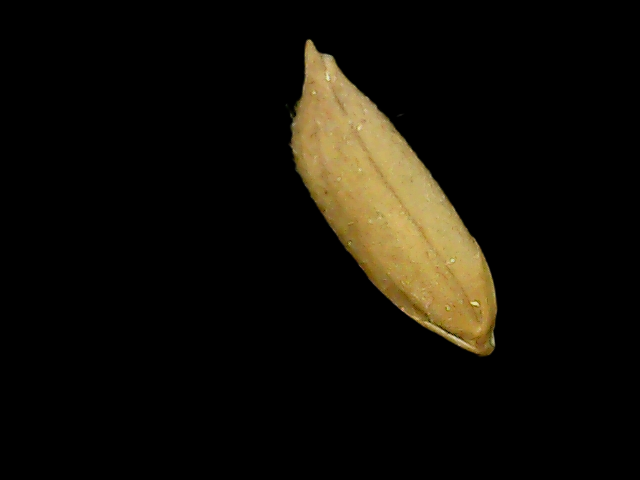
Rice variety: Binadhan12